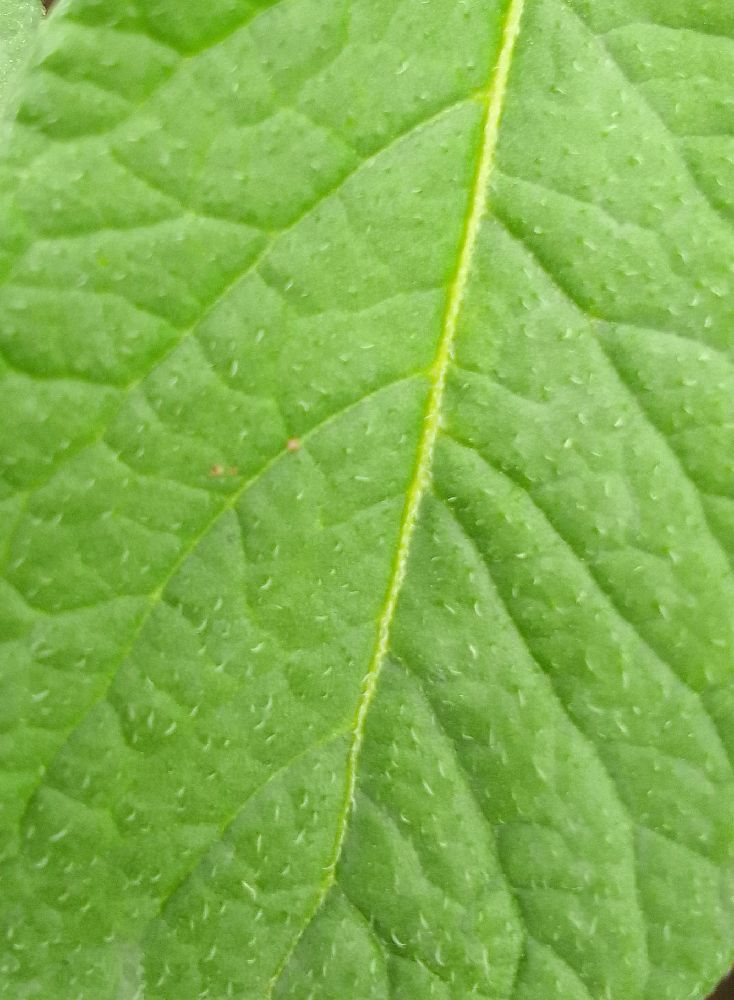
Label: Healthy